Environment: real
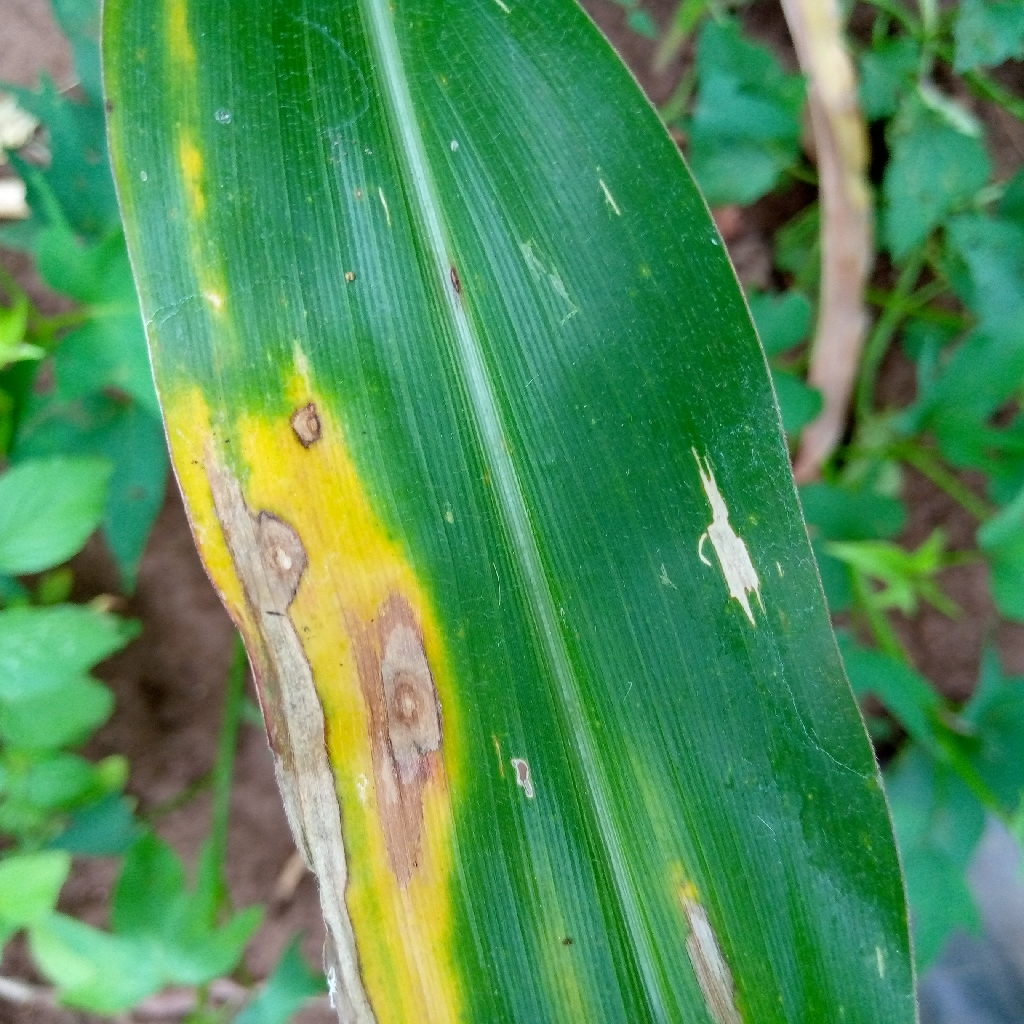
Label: northern_corn_leaf_blight